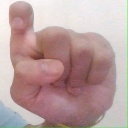
अक्षर: इ